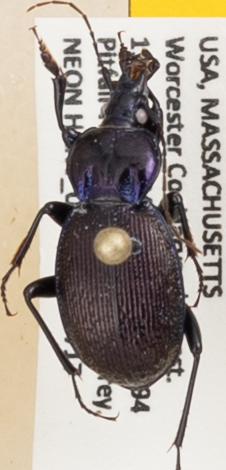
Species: Sphaeroderus stenostomus lecontei
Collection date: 2018-07-17
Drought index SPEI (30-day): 0.806
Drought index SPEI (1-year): -0.04
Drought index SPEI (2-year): -0.492